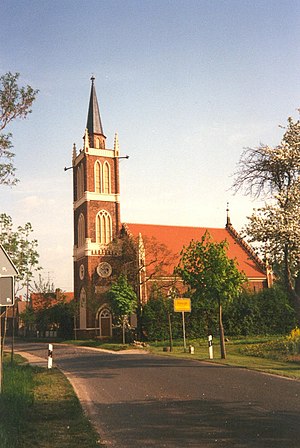
Dessau-Wörlitz kulturlandskab / Billedgalleri
Dessau-Wörlitz kulturlandskab er et stort parkområde mellem Dessau-Rosslau og Wittenberg i den tyske delstaten Sachsen-Anhalt. Parkanlægget har et areal på 142 km², og ligger langs floden Elben i Biosfærereservat Mittelelbe. Det er anlagt efter engelsk forbillede, og blev i 2000 opført på UNESCOs liste over verdens kulturarv.